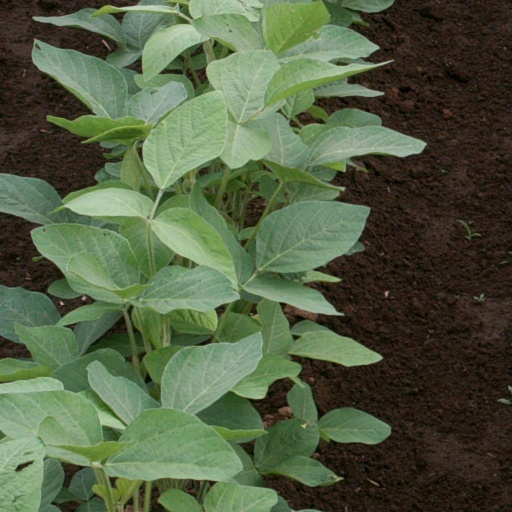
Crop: soybean